Ólavur Jakobsen

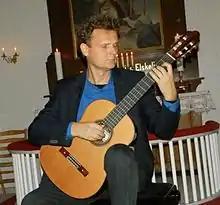
Ólavur Jakobsen in 2014.

Ólavur Jakobsen (born 1964), is a classical guitarist. He was born in Tórshavn, Faroe Islands, and studied at the Royal Danish Academy of Music in Copenhagen with Ingolf Olsen, where he received his masters diploma in 1995. Further studies in Paris with French guitarist Roland Dyens. Has participated in masterclasses with e.g. Sir Julian Bream and David Russell.